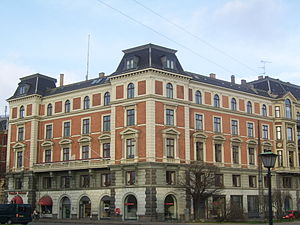
Holckenhus
Holckenhus
Holckenhus er en bygning i København opført på stedet hvor Holcks Bastion lå, deraf navnet, i årene 1891-93 af bygmester Nikolai Albert Schioldan og tegnet af arkitekt Philip Smidth. Bygningen er indrettet med kunstneratelierer i tagetagen, hvilket var vigtigt for bygmesteren, og har siden 1892 huset i hvert fald 74 kunstnere, heriblandt kunstnere som P.S. og Marie Krøyer, Kristian Zahrtmann, Agnes og Harald Slott-Møller, Emil Nolde med flere.